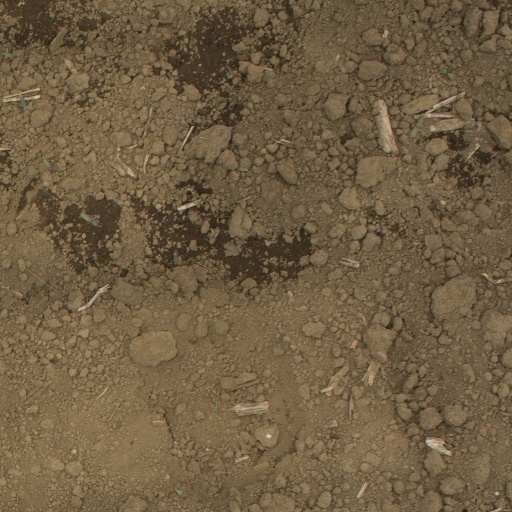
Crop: Jerusalem artichoke